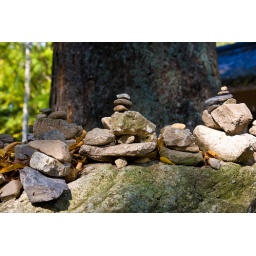
A photo taken at a Buddhist temple called Shin Won Sa in South Koreaa row of small rock towers